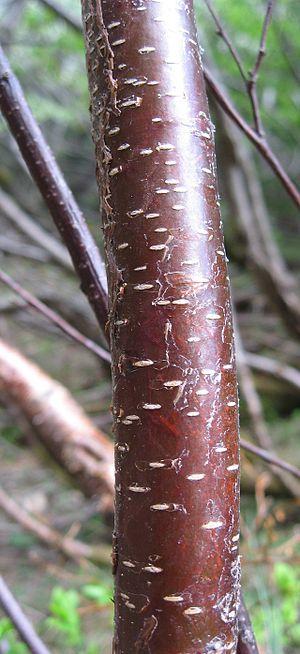
Une lenticelle est une sorte de pore ou de canal traversant la masse du liège dans l'écorce des racines et des tiges lignifiées des arbres, mettant le suber en communication avec l'atmosphère et formant des aspérités, parfois colorées. On en trouve aussi parfois à la surface de certains fruits, on parle alors de « rugosité ».